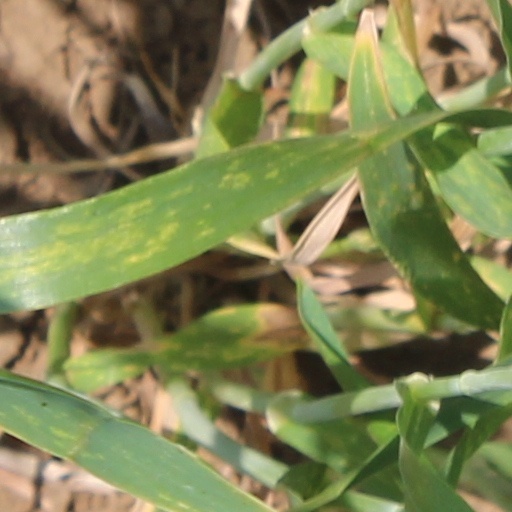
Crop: wheat